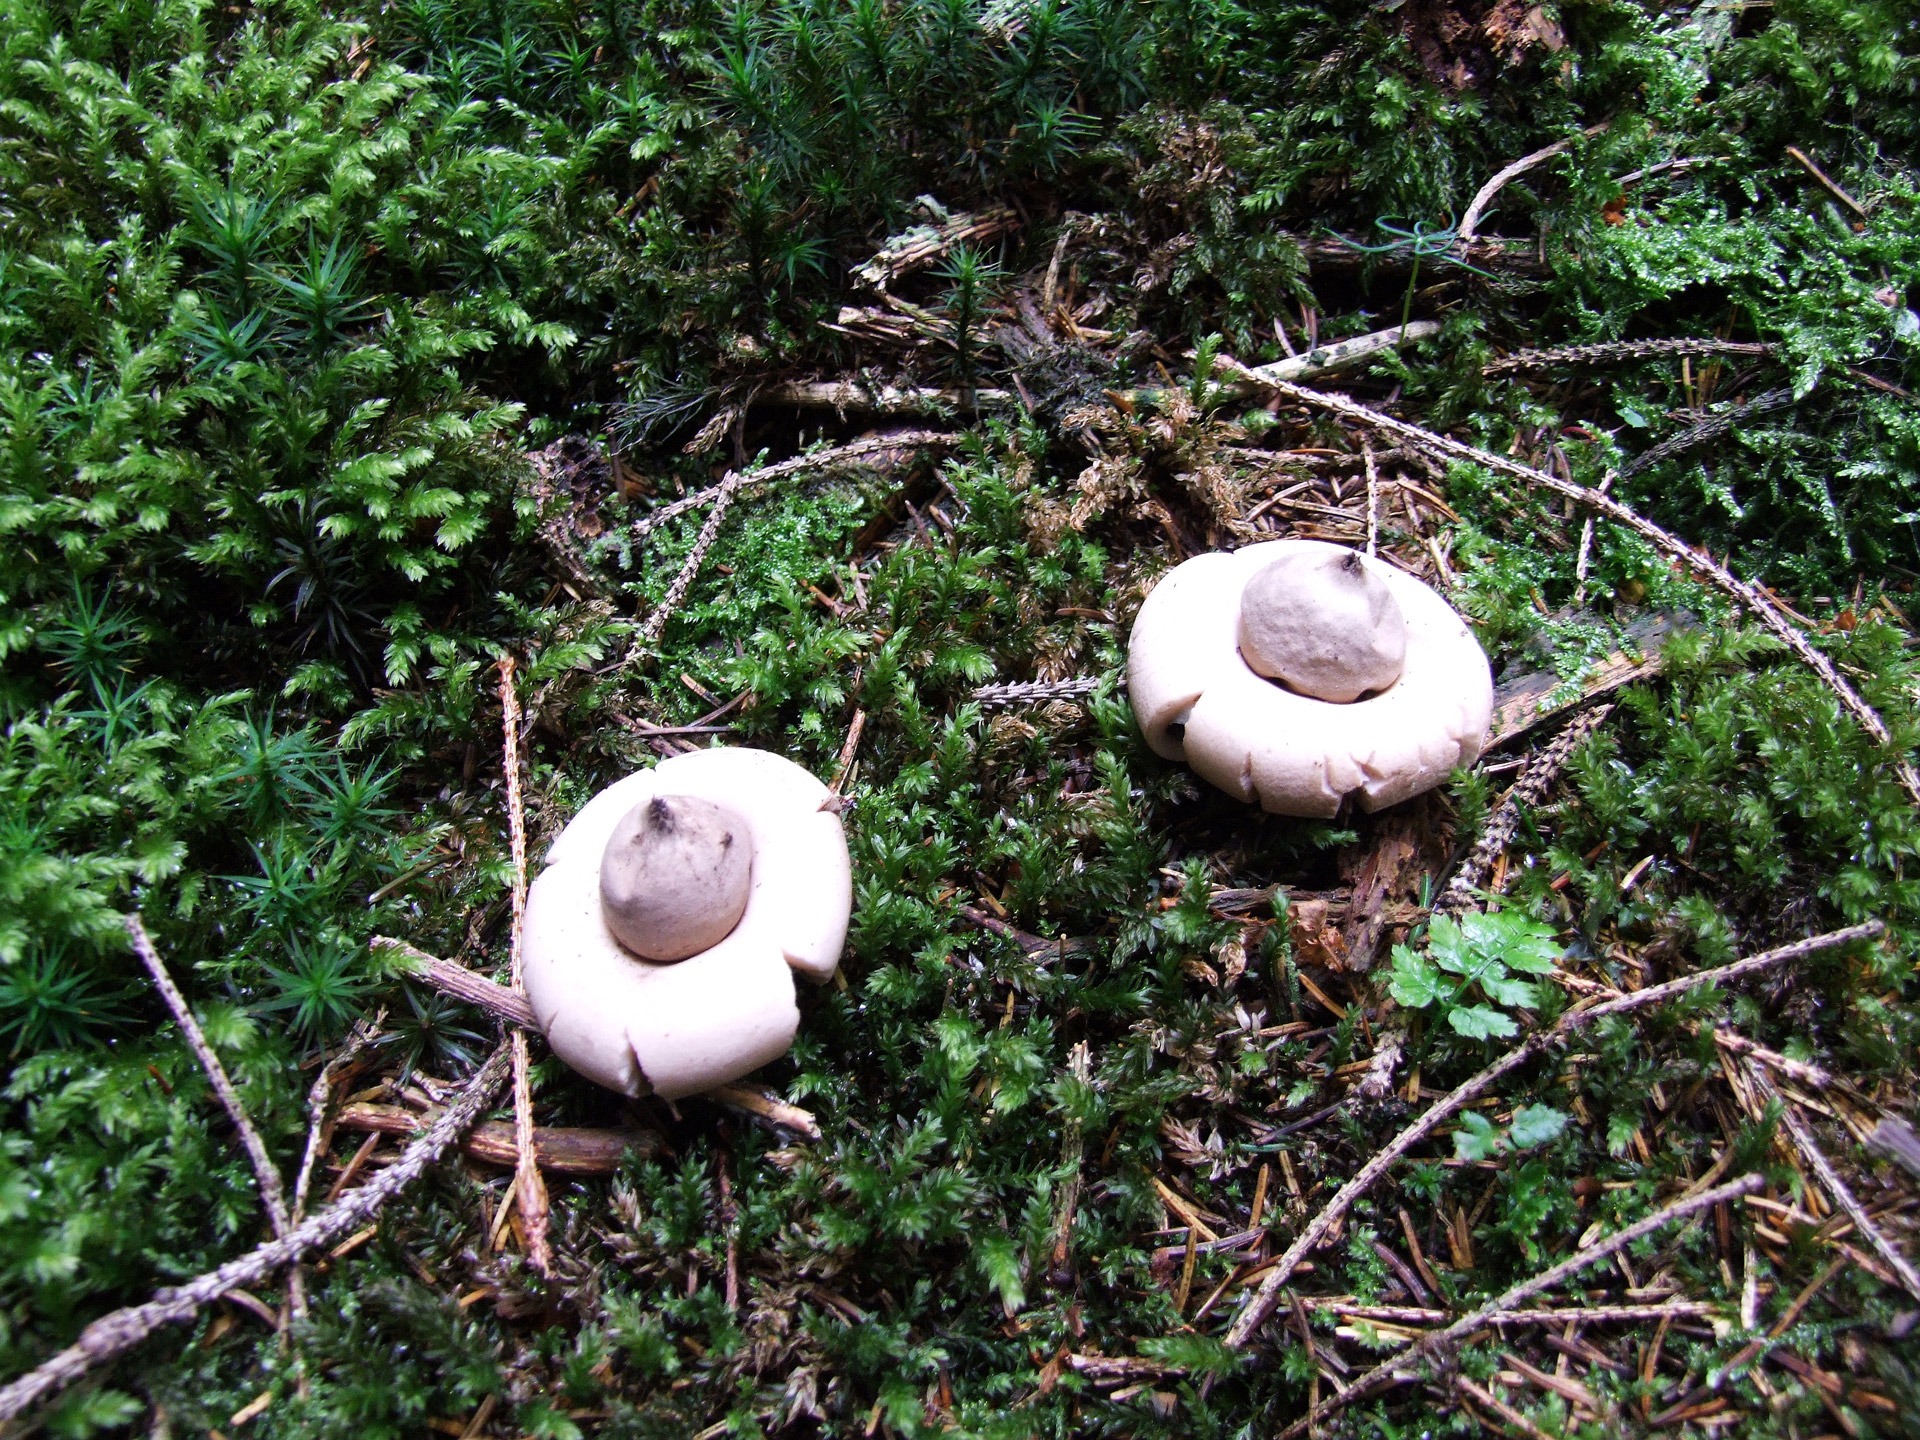
nature, forest, plant, meadow, stem, wild, environment, foliage, rural, ingredient, crop, lush, grow, natural, fresh, botany, mushroom, toadstool, gourmet, flora, season, botanical, outdoors, fungus, woods, fungi, cap, seasonal, boletus, raw, magic, woodland, bolete, edible, organic, agaricus, uncultivated, oyster mushroom, edible mushroom, medicinal mushroom, agaricomycetes, agaricaceae, champignon mushroom, penny bun